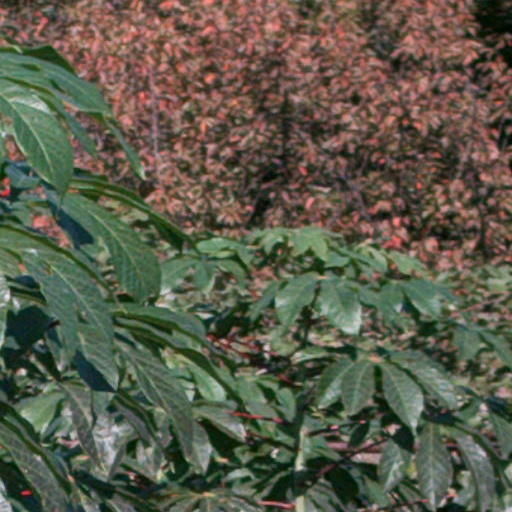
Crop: cassava